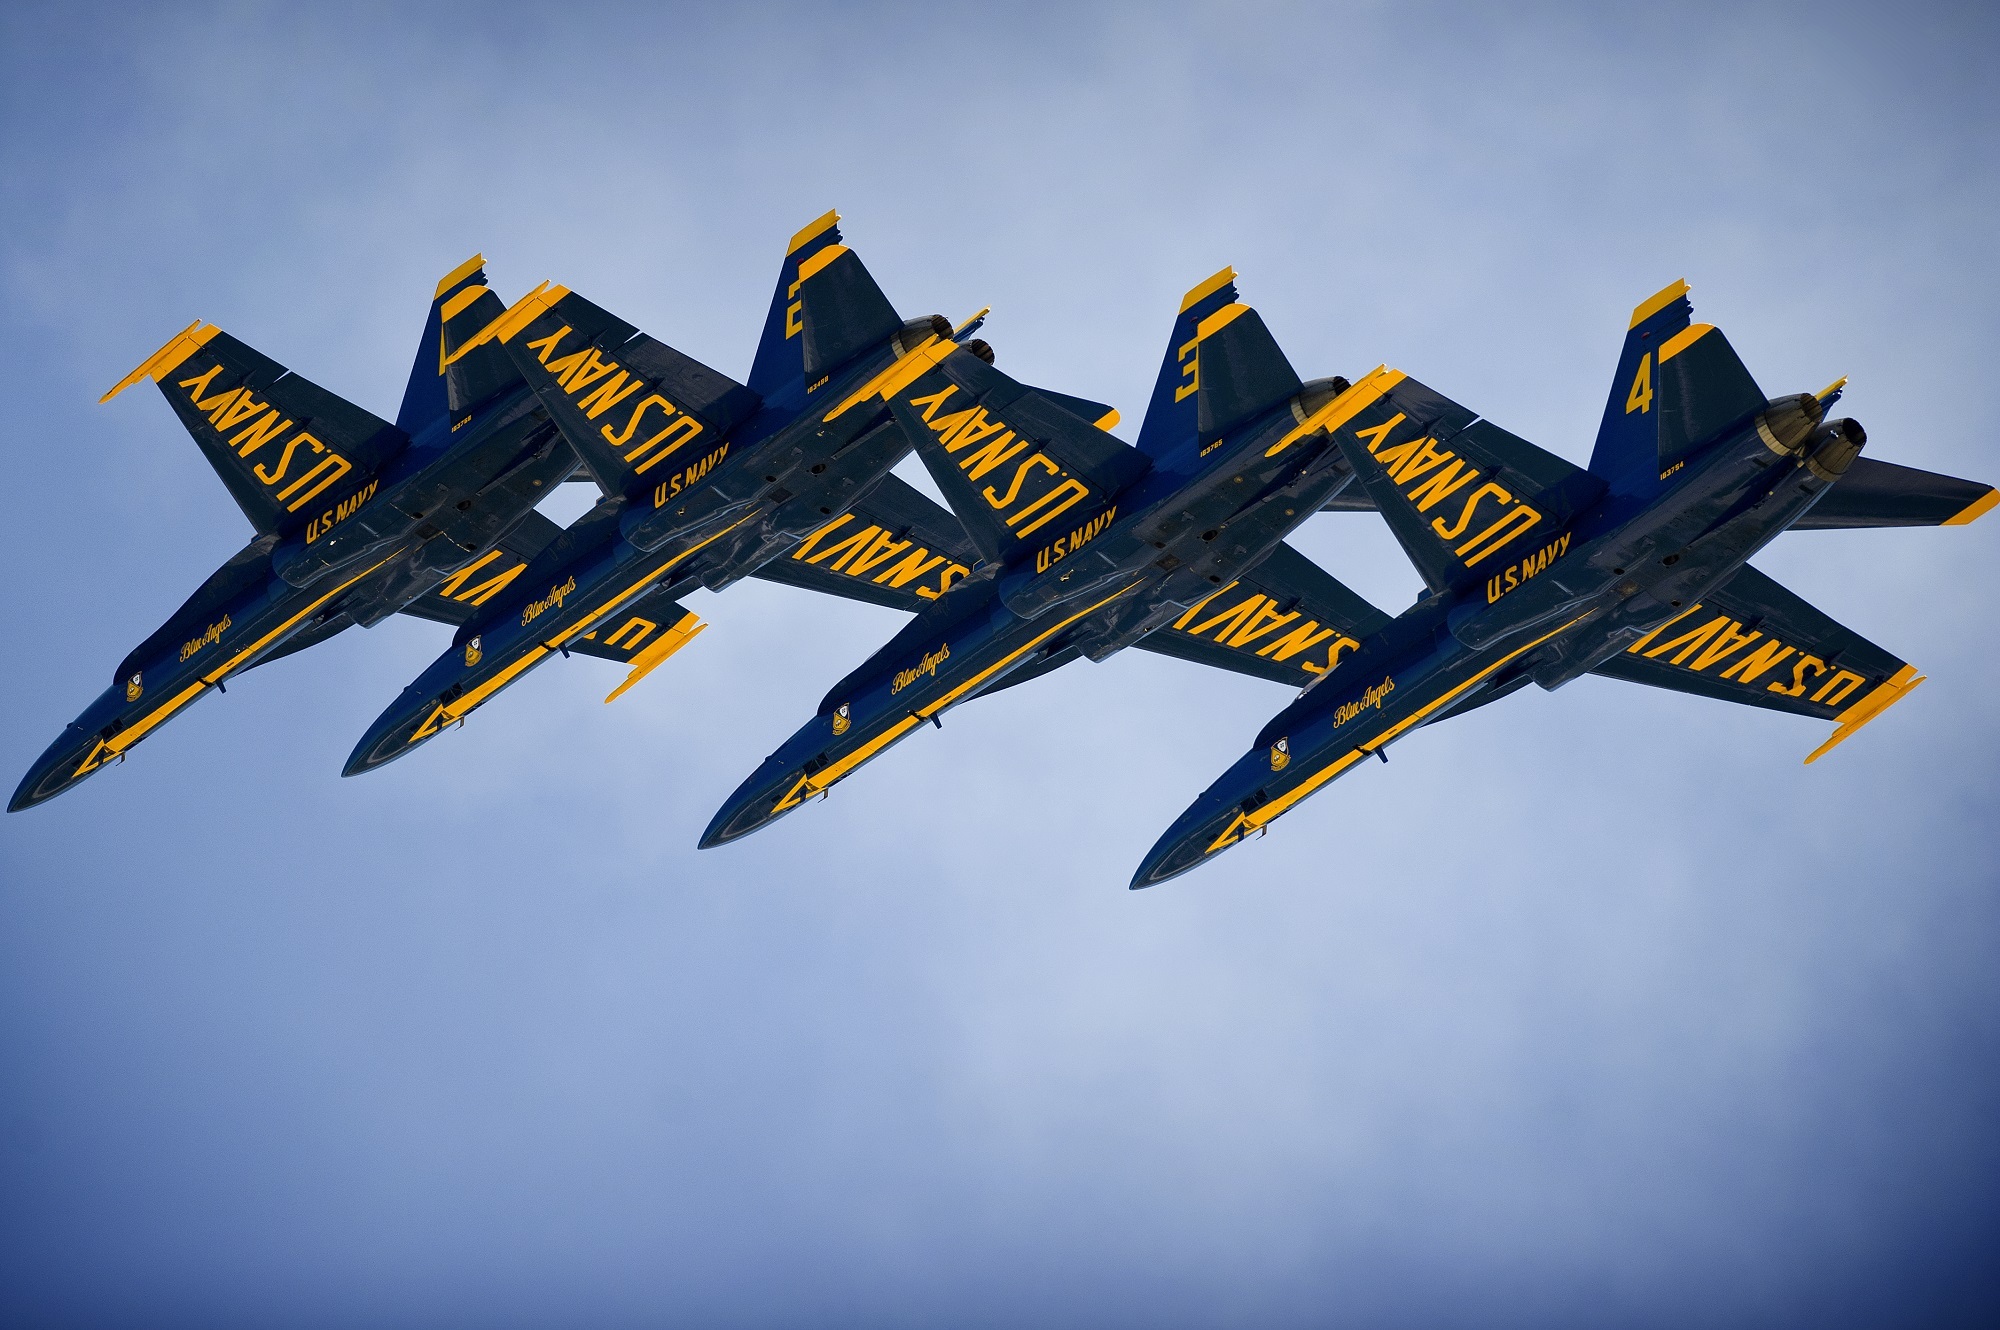
wing, airplane, aircraft, jet, vehicle, airline, aviation, show, flight, training, team, airplanes, precision, navy, demonstration, sortie, planes, maneuvers, blue angels, air show, air force, jet aircraft, aerobatics, team work, fighters, fighter aircraft, military aircraft, monoplane, atmosphere of earth, general aviation, air racing, grumman f8f bearcat